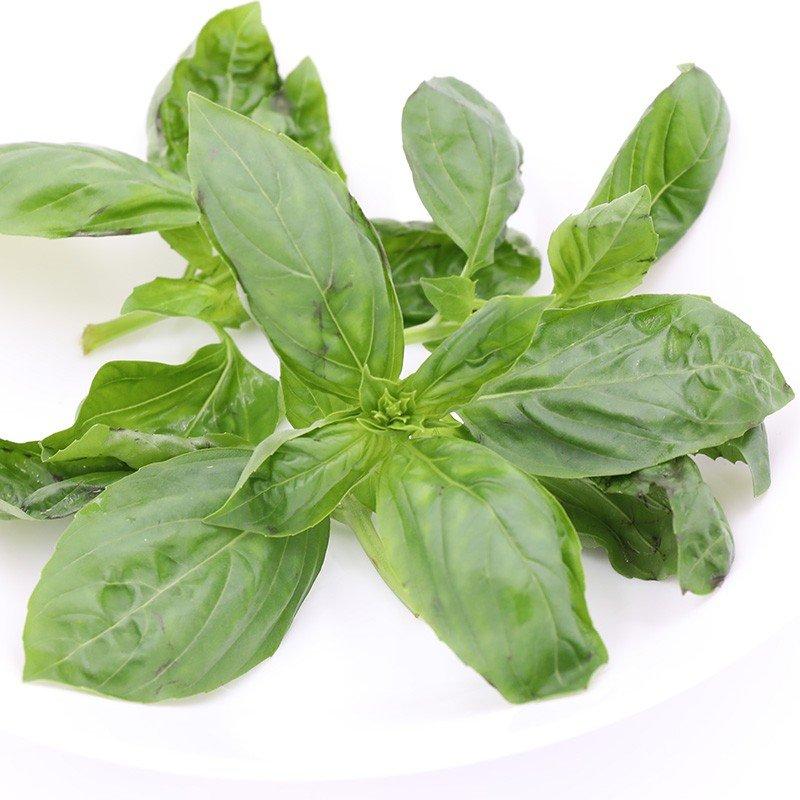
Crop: unknown
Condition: basil